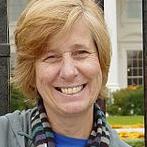
Age: 48